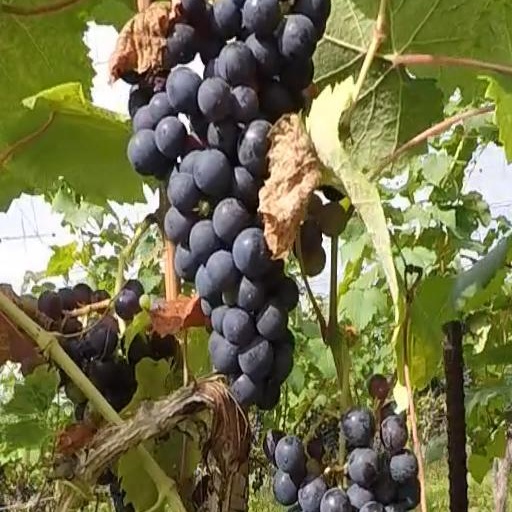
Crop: grape